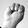
ASL letter: M